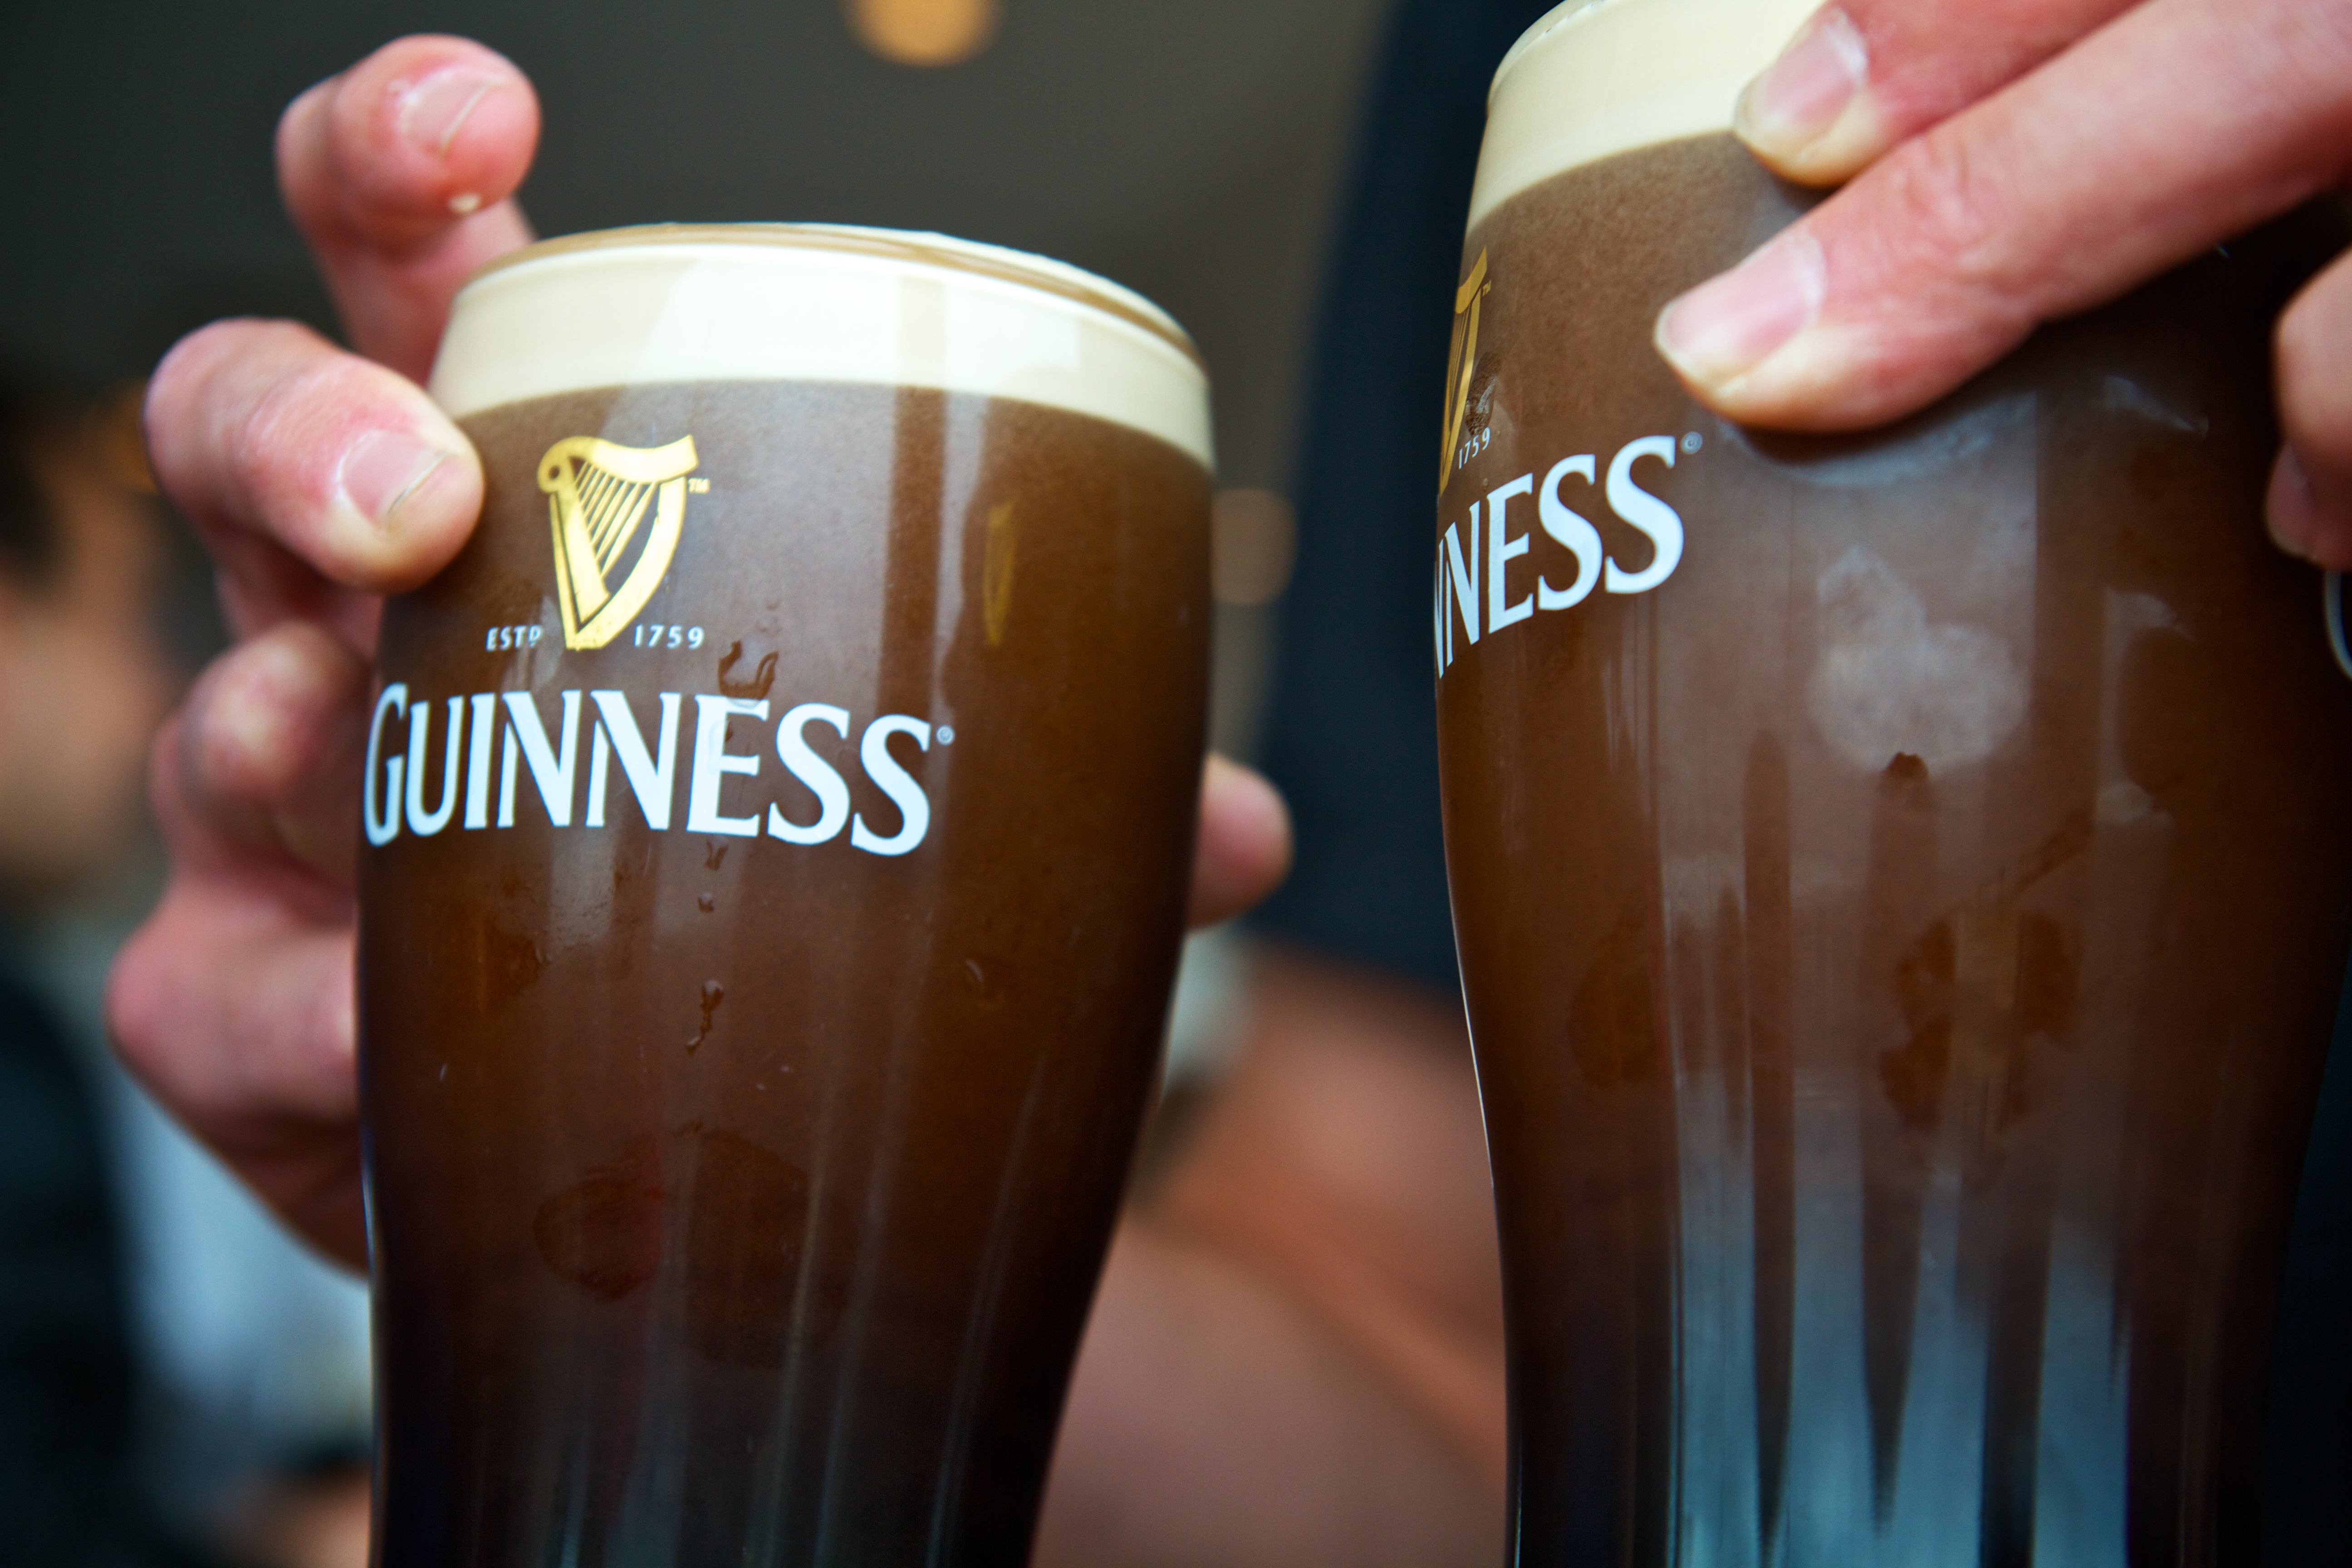
vacation, drink, trip, beer, ireland, dublin, 1750, flavor, 7dtamron, alcoholic beverage, sense, pint us